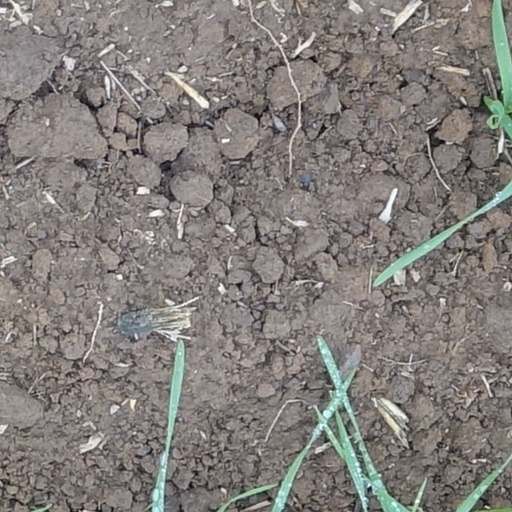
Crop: wheat